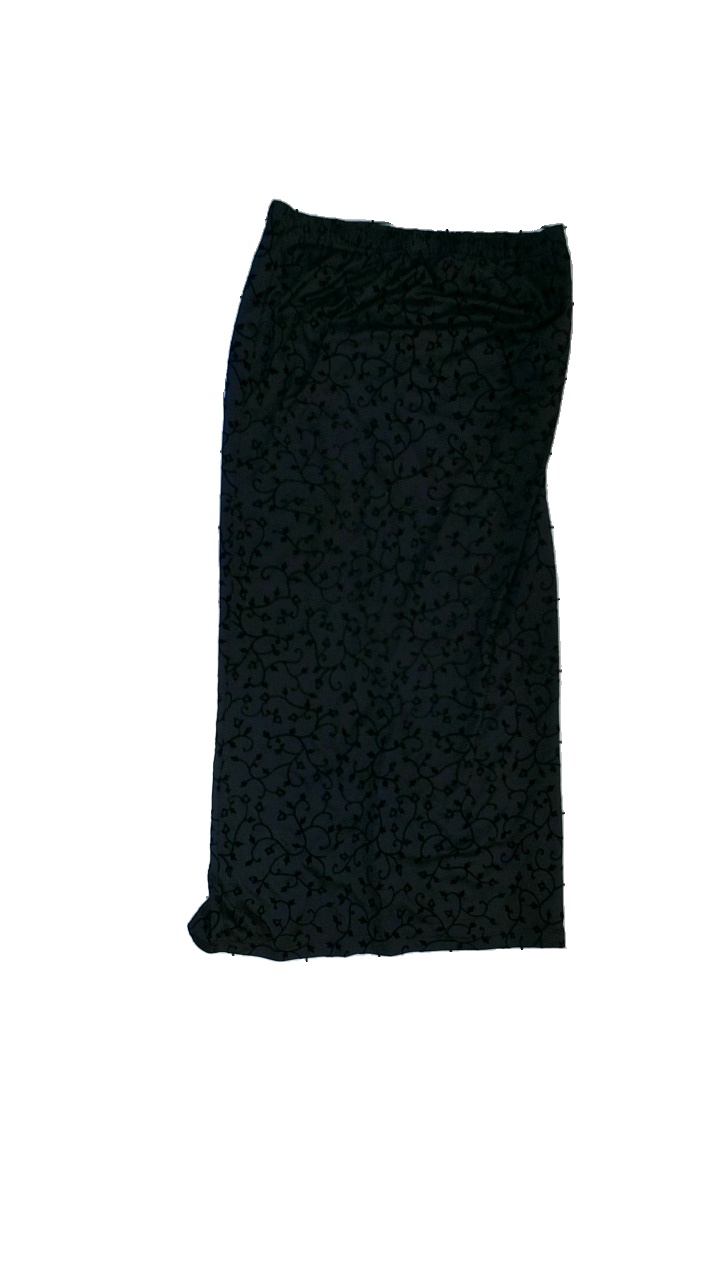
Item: Skirt (Ladies)
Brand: B Young
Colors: Black
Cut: Regular
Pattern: Floral print
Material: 100% polyester
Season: All
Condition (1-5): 3
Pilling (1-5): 3
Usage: Reuse
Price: <50